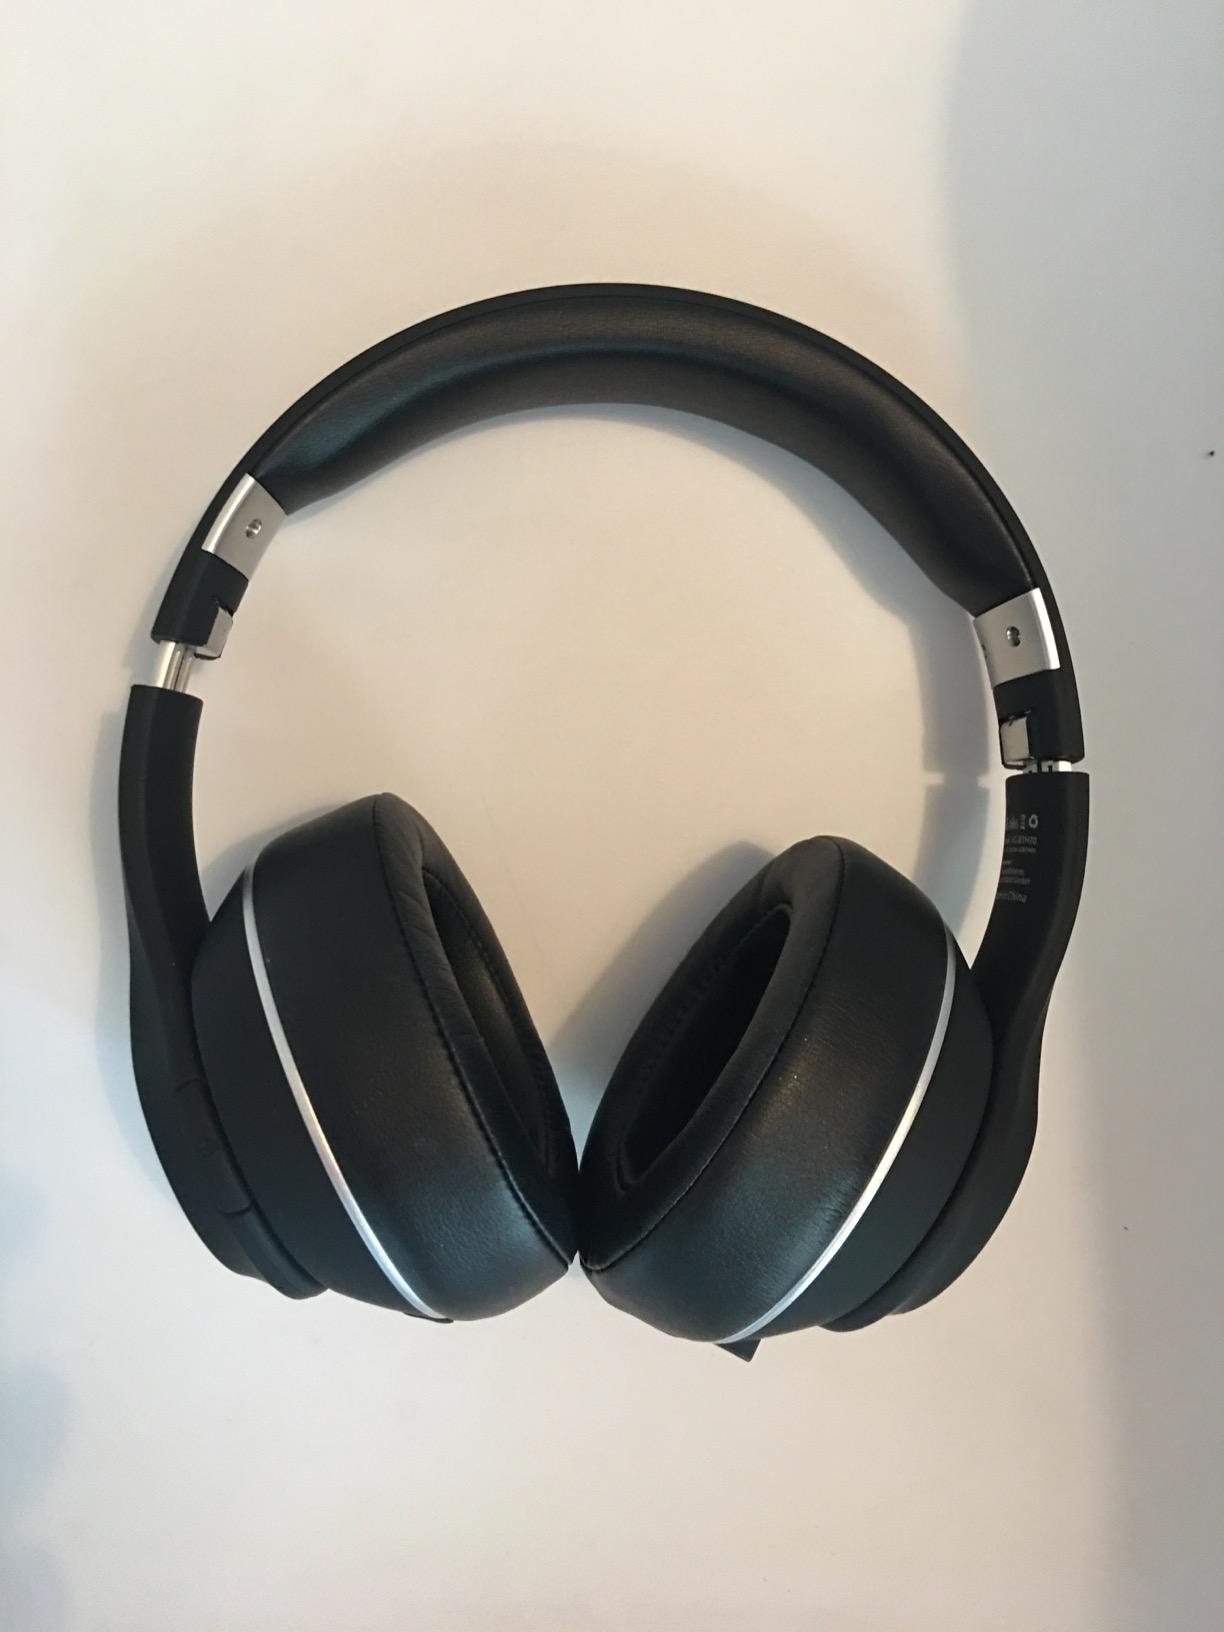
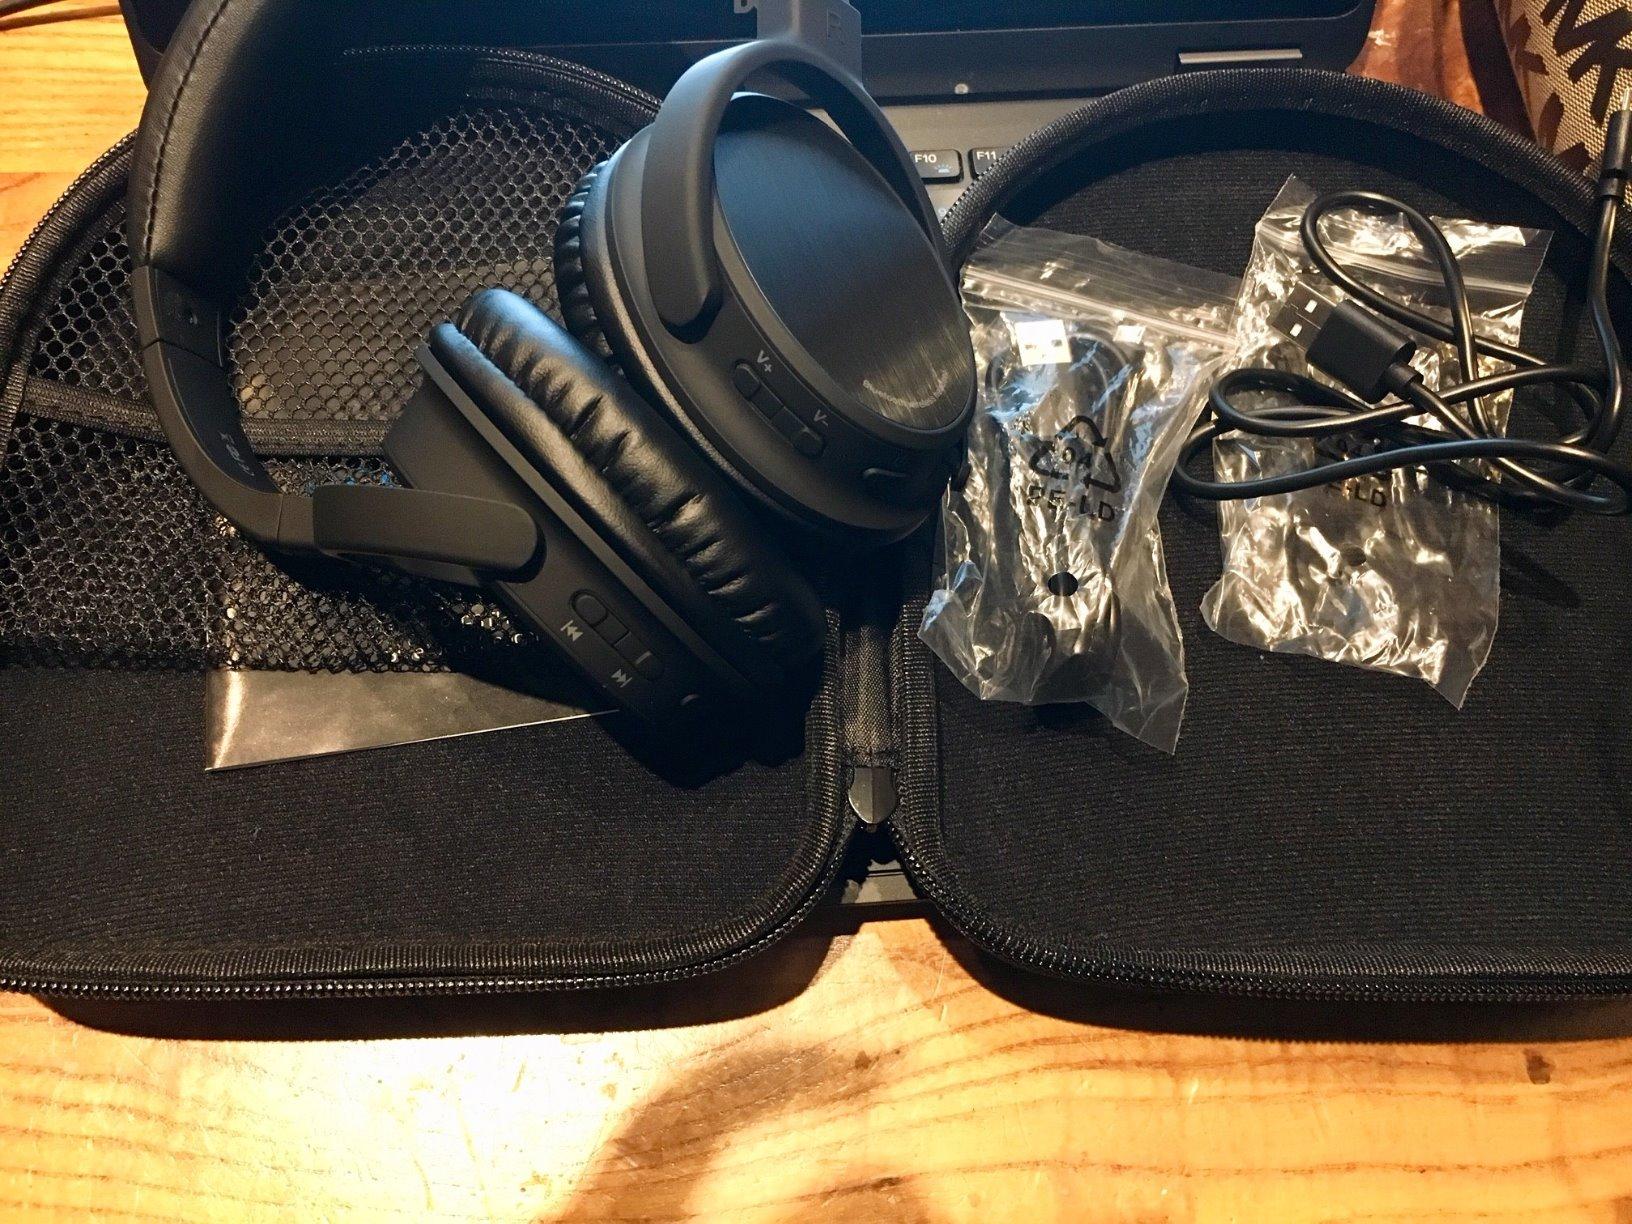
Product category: headphones
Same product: no